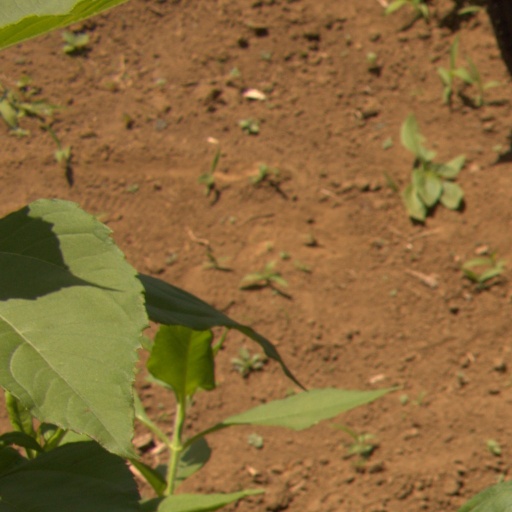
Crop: Jerusalem artichoke